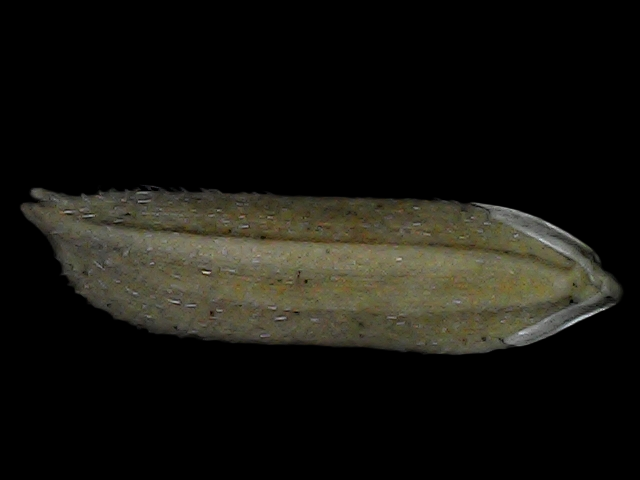
Rice variety: Bd87